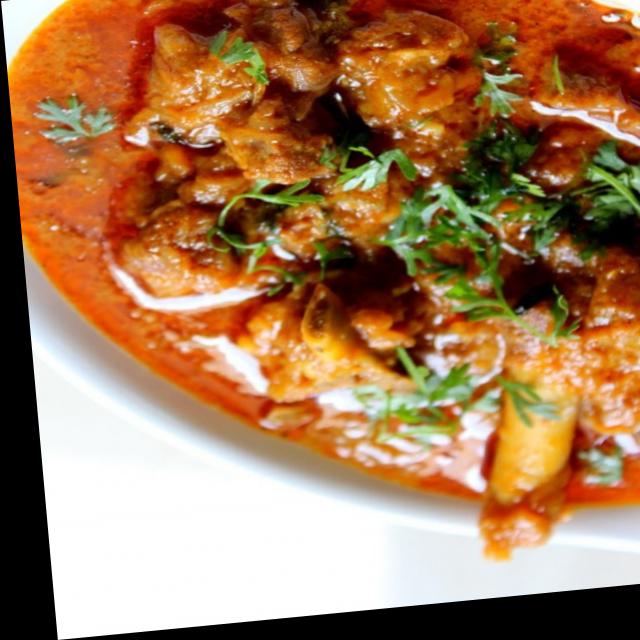
Dish: mutton_curry